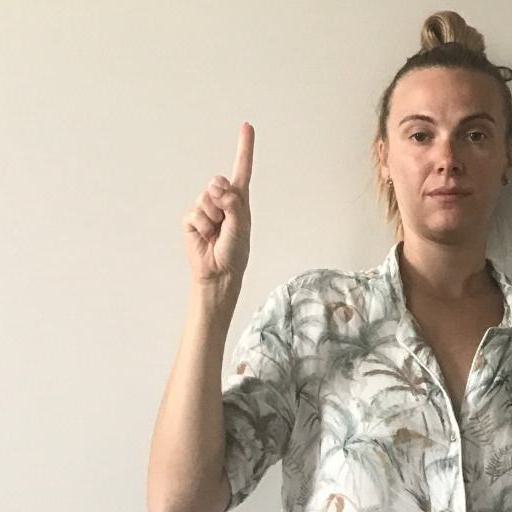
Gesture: one